List of things named Venetian

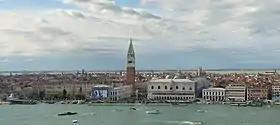
Venice, Italy

Venetian generally describes anything from or related to the Italian city of Venice, or the Veneto region (of which Venice is the capital), or of the Republic of Venice (697–1797), a historical nation in that area. The term may also refer to the Venetian language, a Romance language spoken mostly in the Veneto region.